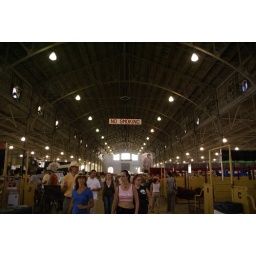
the nasty girls in the cattle barn.jpg